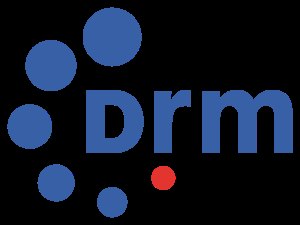
Digital Radio Mondiale
Logoet for Digital Radio Mondiale
Digital Radio Mondiale er en verdensstandard til at sende en digital radiokanal.